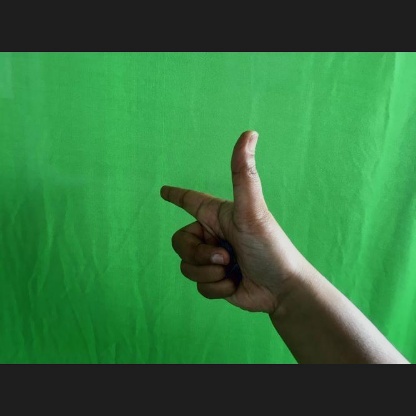
Mudra: Chandrakala